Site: brandenburg
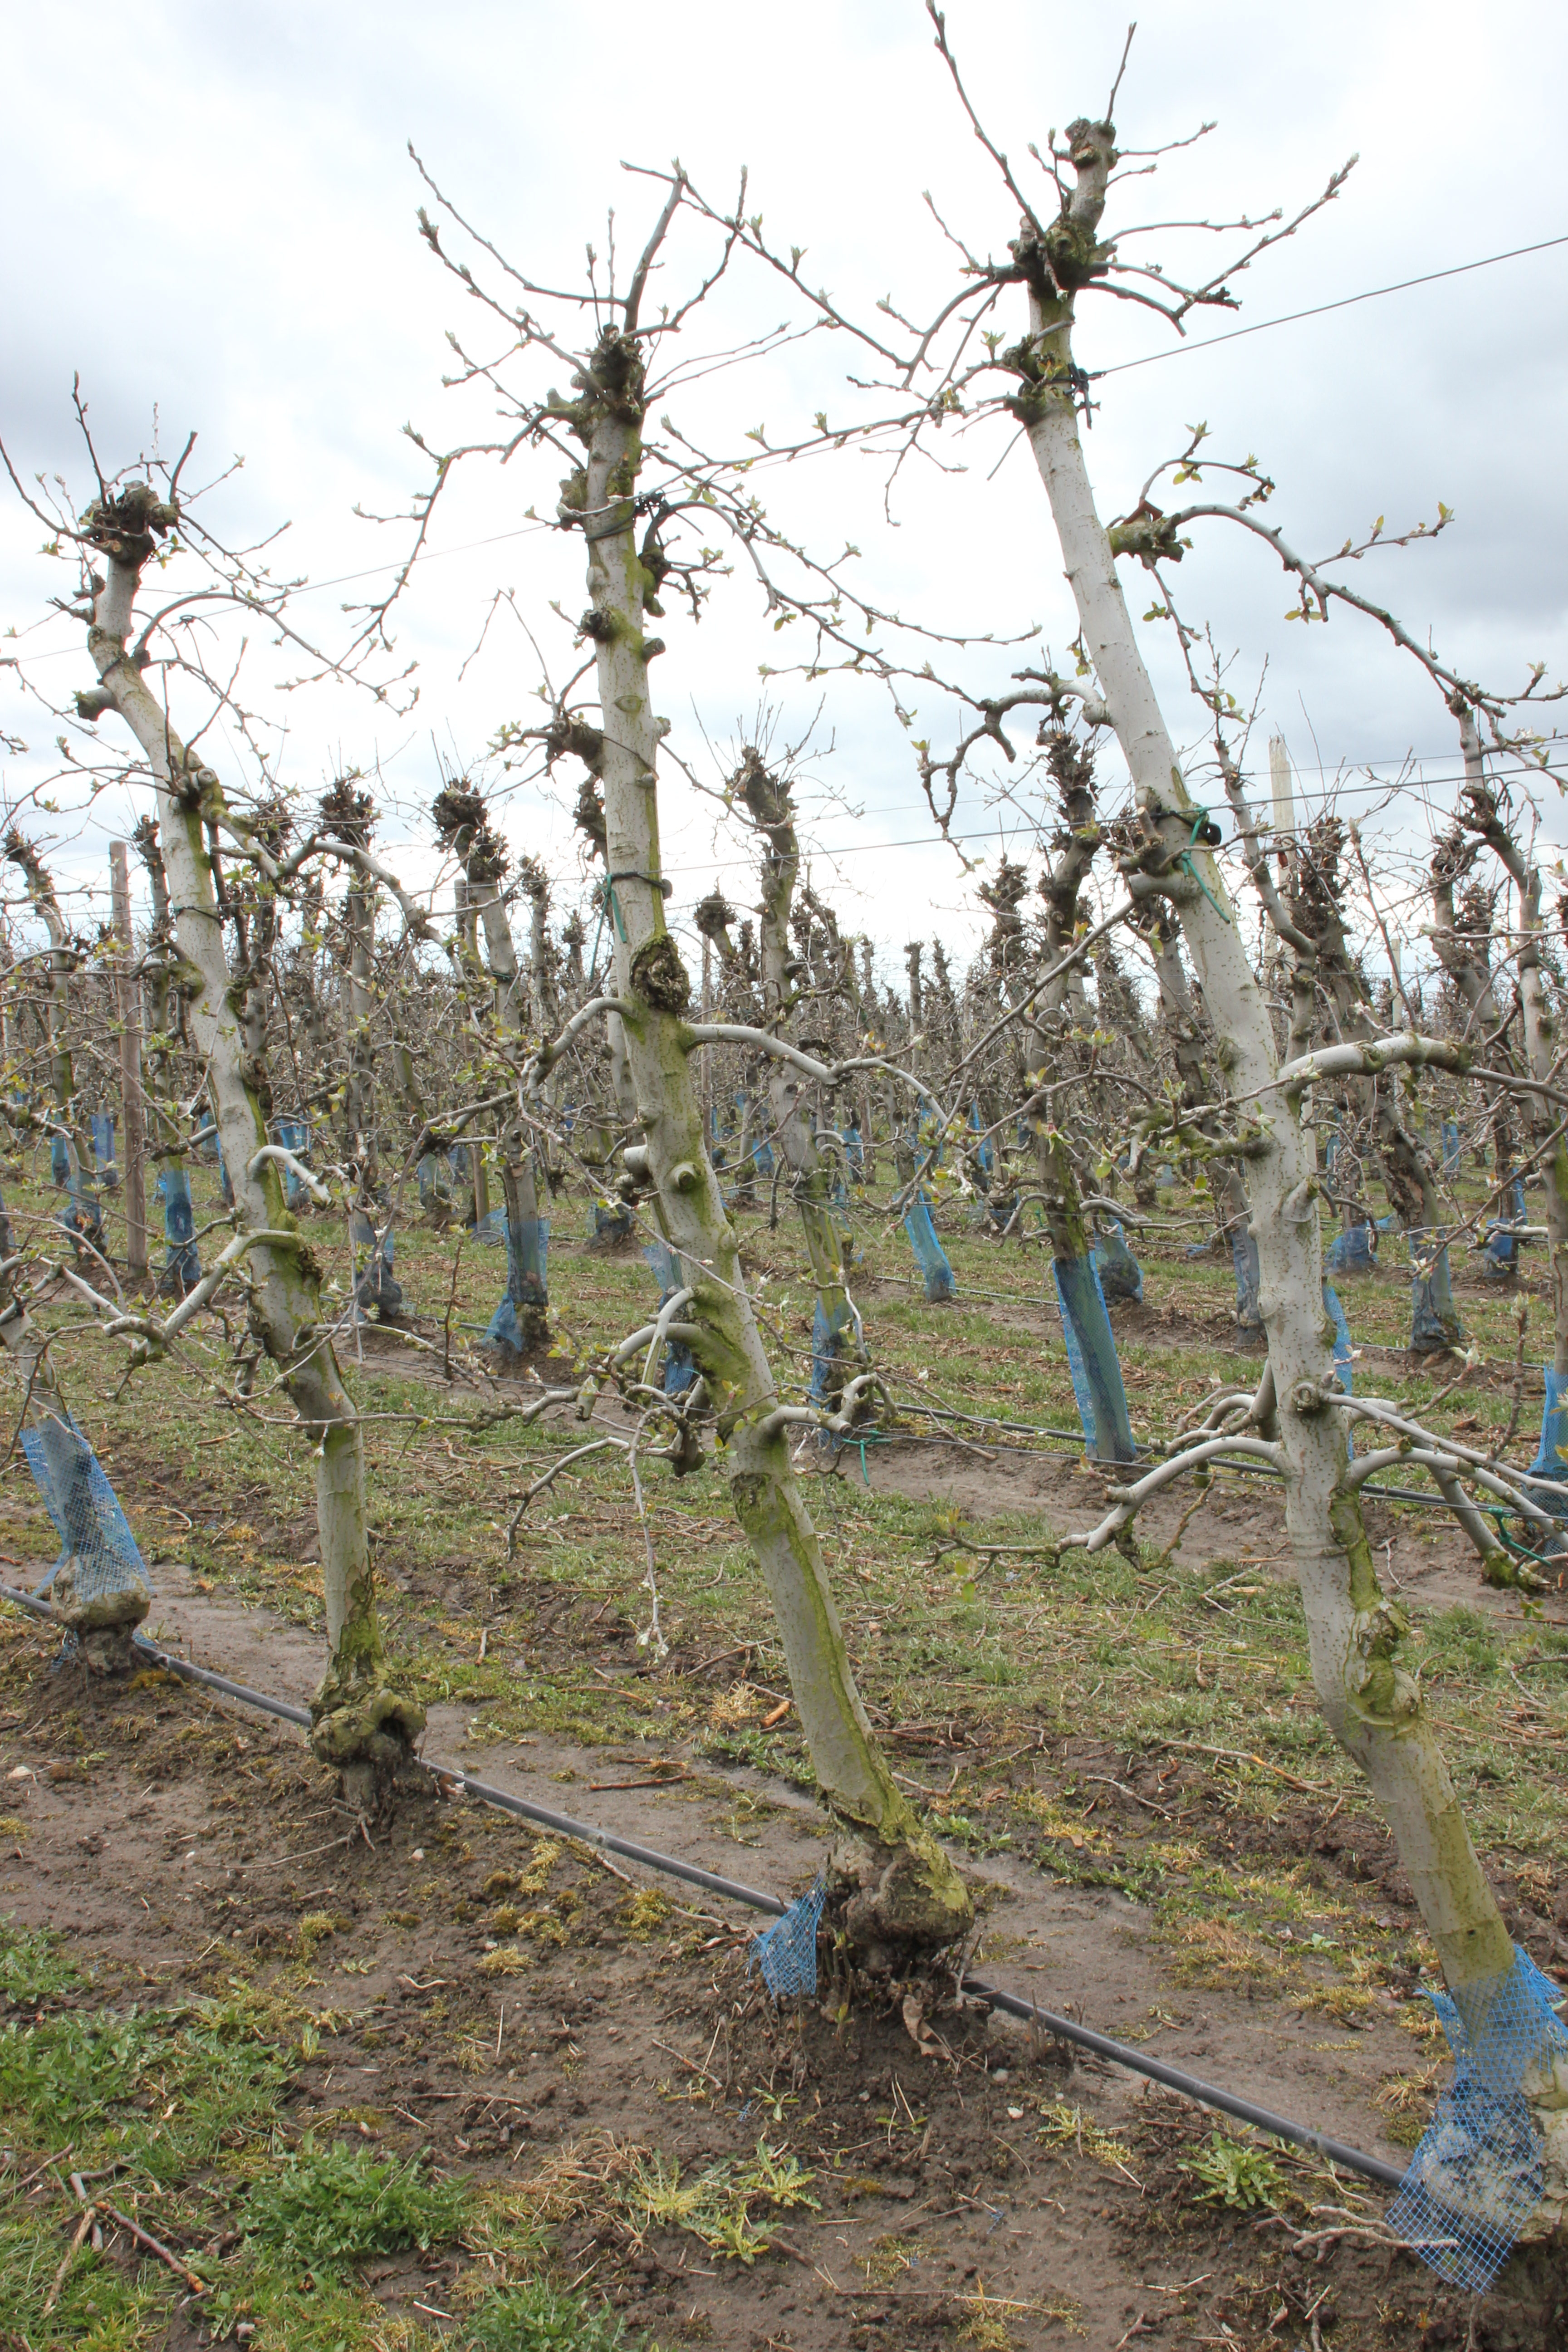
Growth stage (BBCH 55): Inflorescence emergence